Alta banka a.d.

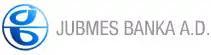
Former logo of JUBMES banka

In October 2018, the Government of Serbia announced that it plans to sell its stake by the end of the year. In December 2018, the Government of Serbia put its 28.51% stake in ownership structure on sale. As of 22 March 2019, JUBMES banka has a market capitalization of 25.67 million euros.